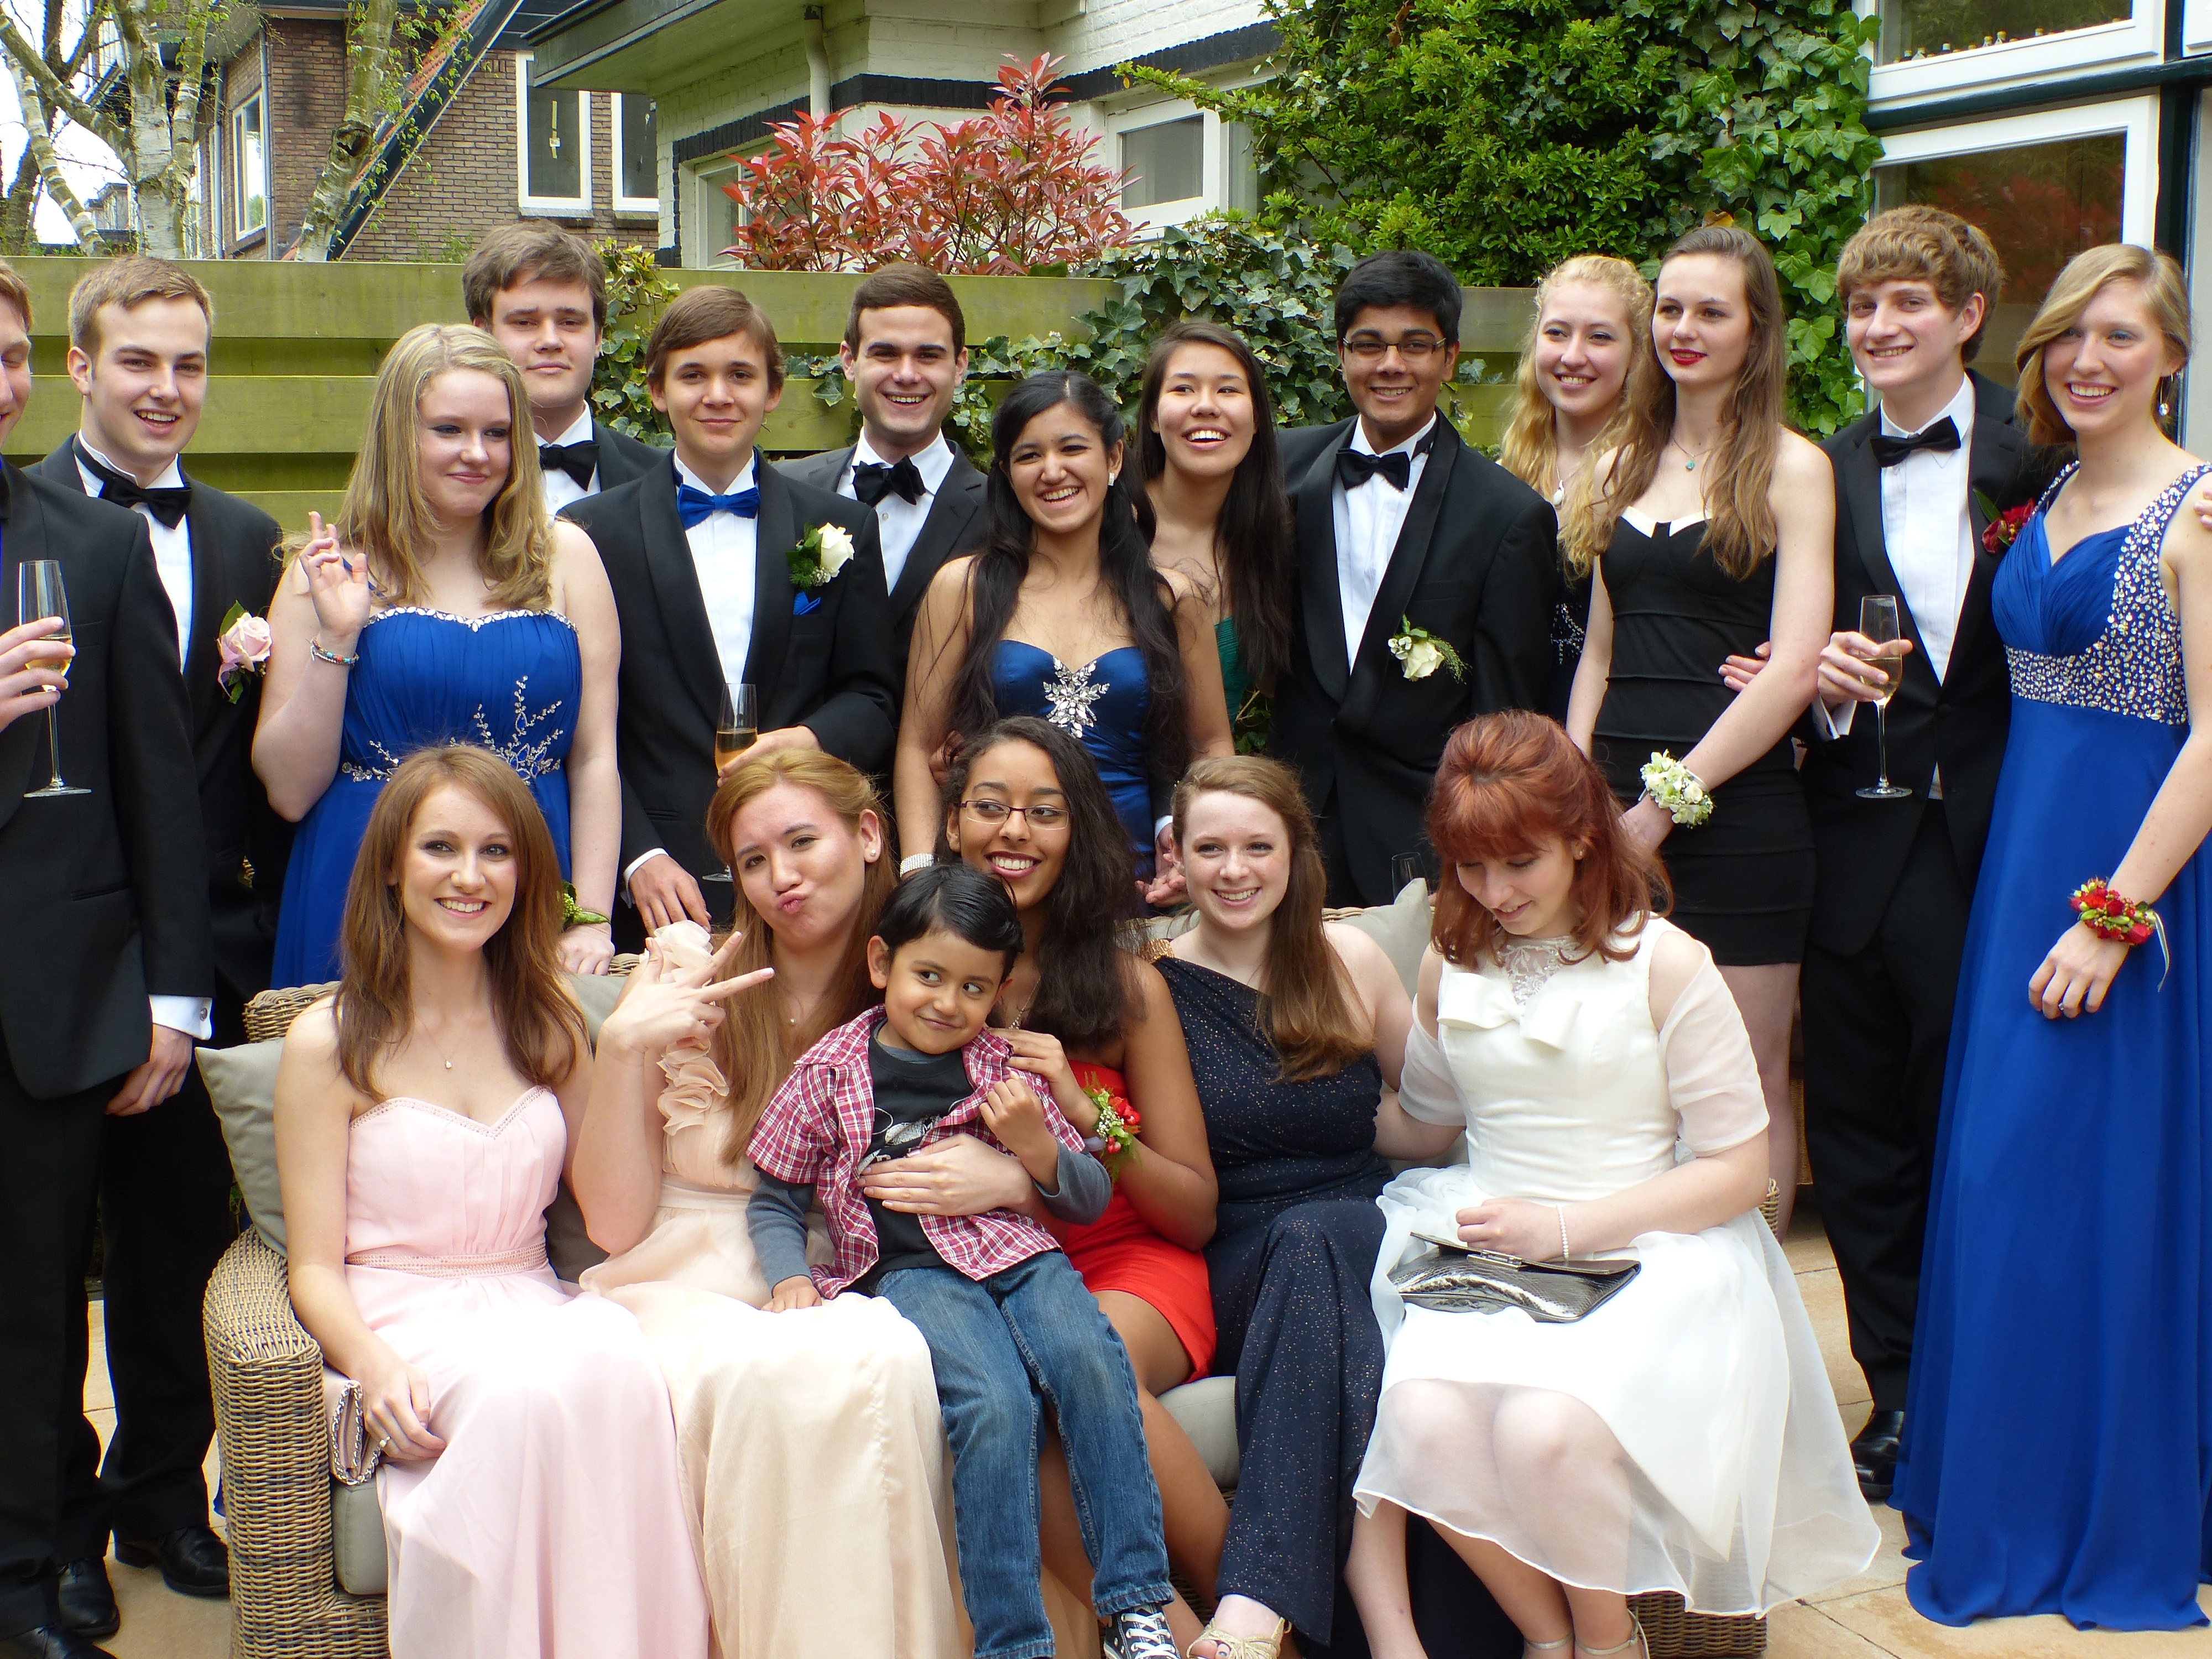
person, people, woman, ceremony, party, highschool, prom, bridesmaid